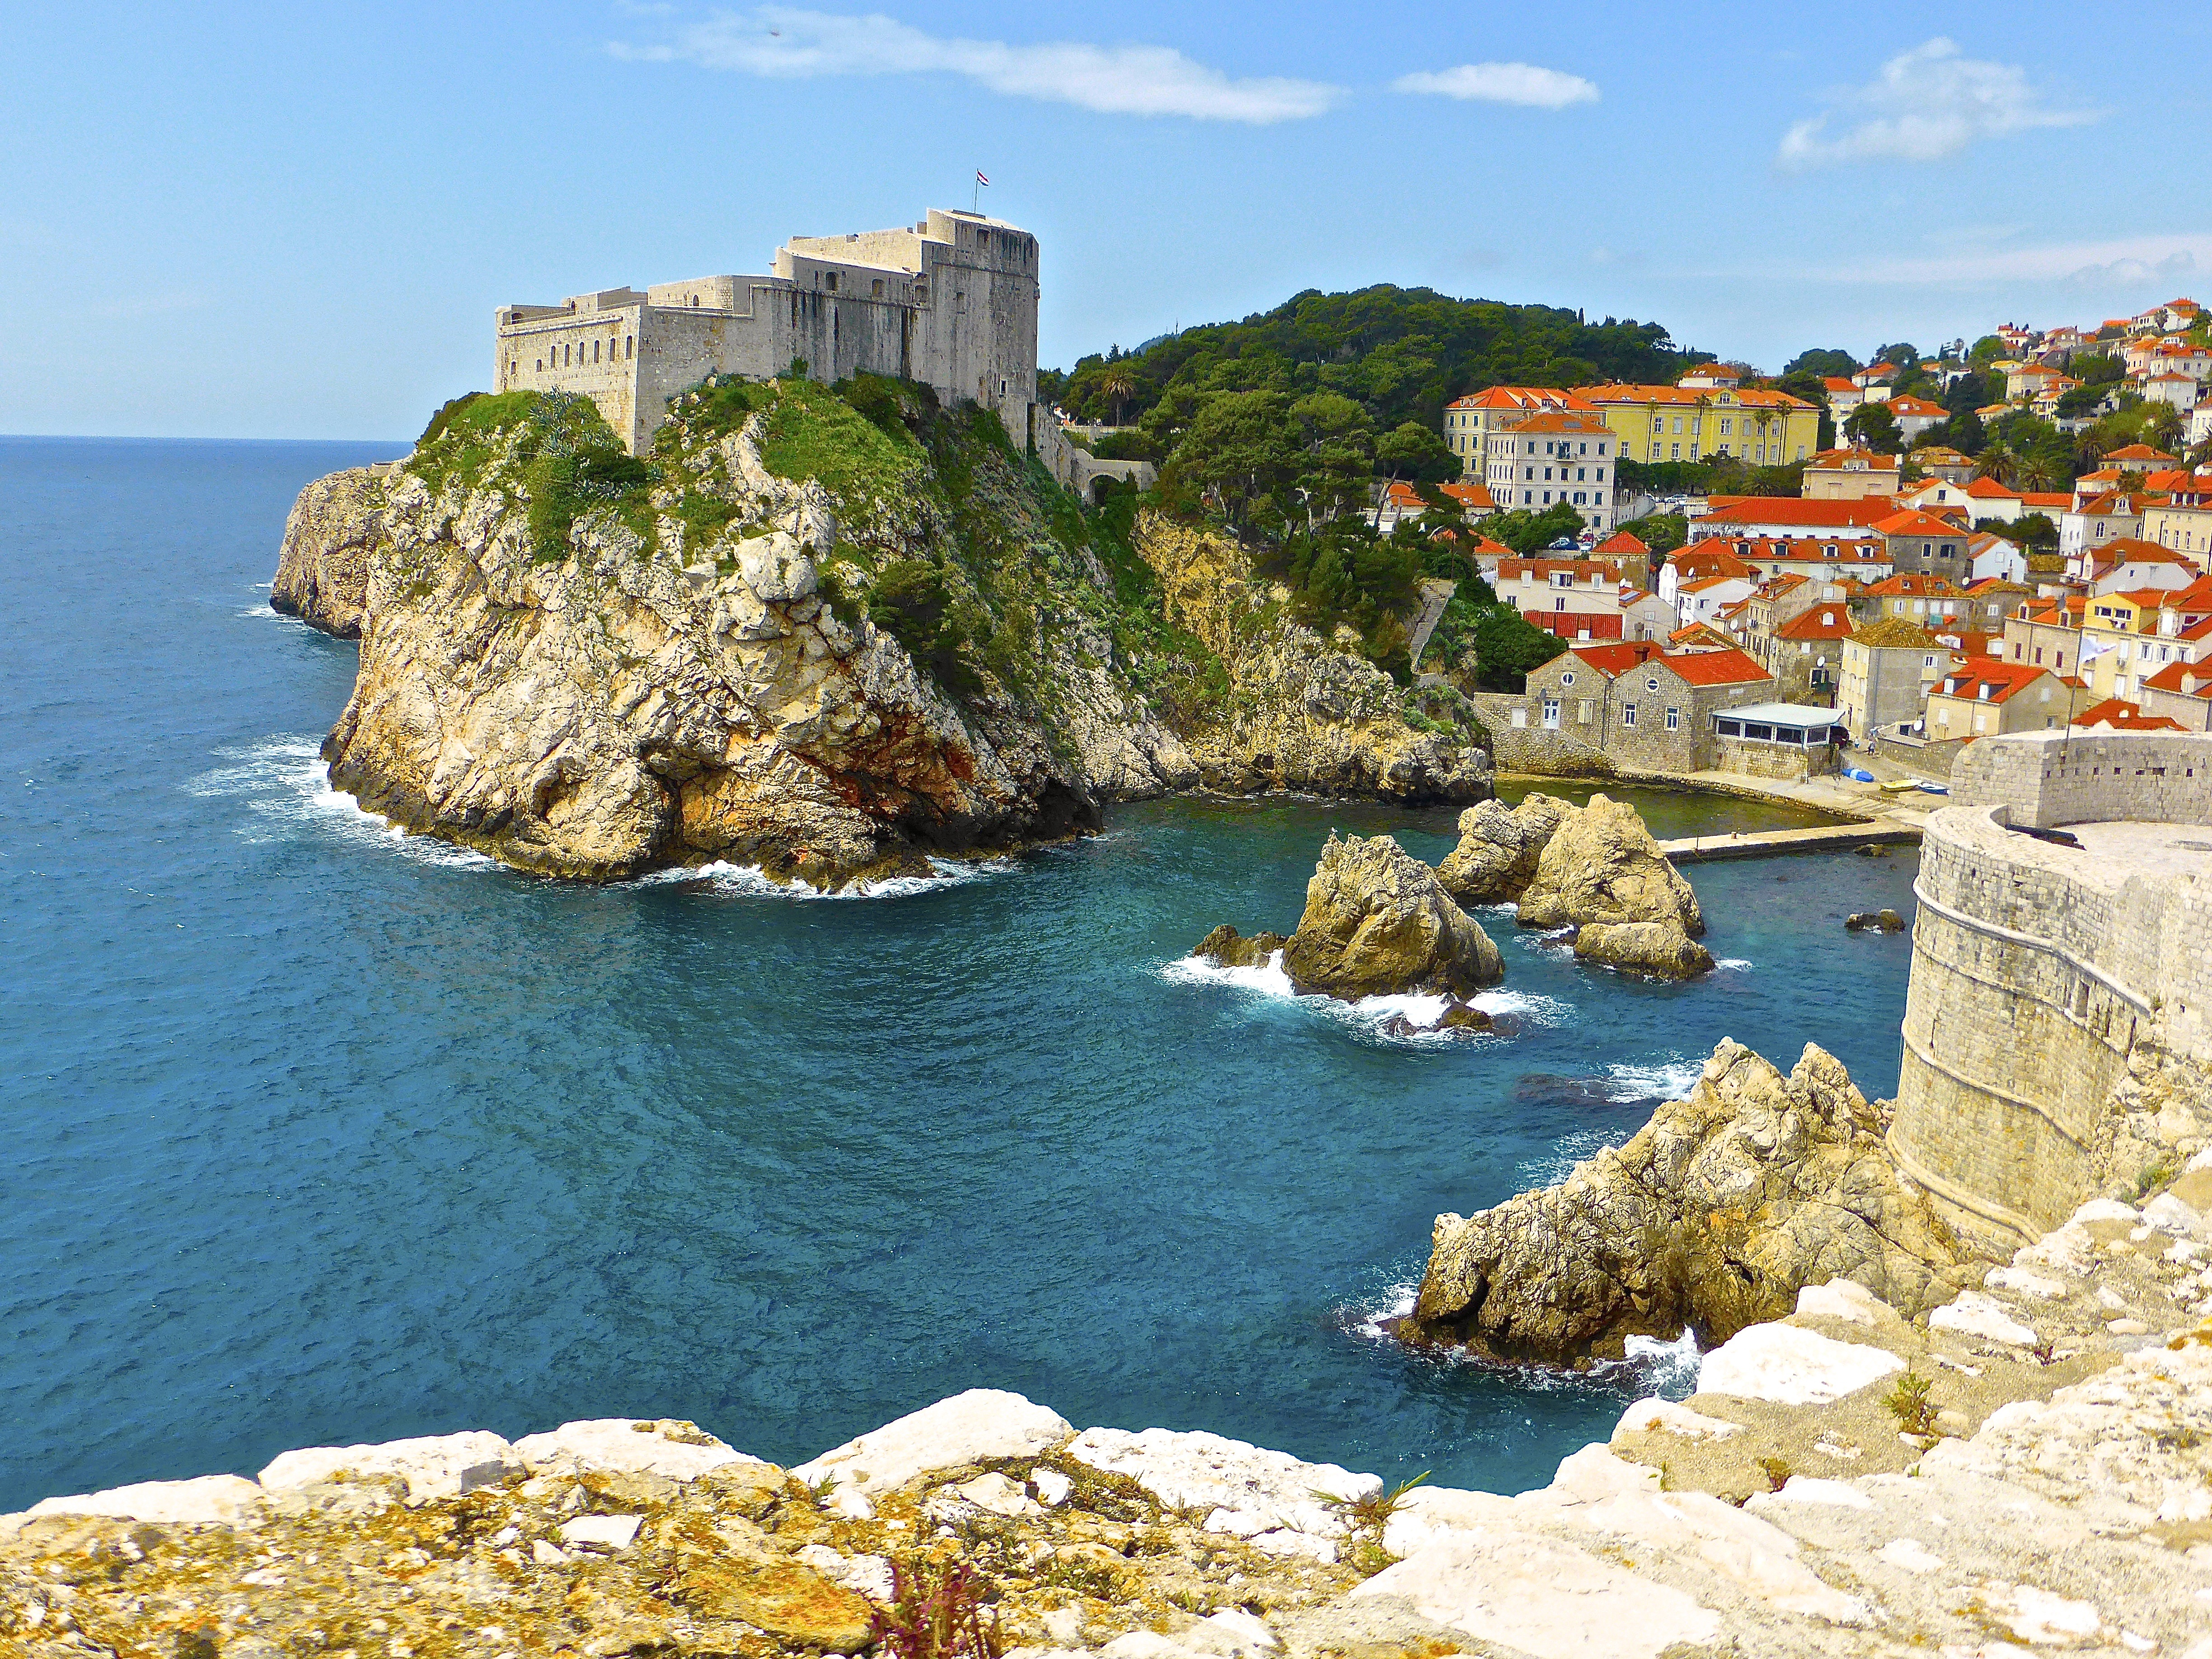
beach, landscape, sea, coast, rock, ocean, shore, vacation, cliff, cove, mediterranean, tower, scenic, seascape, bay, tourism, terrain, fortress, croatia, dubrovnik, cape, adriatic